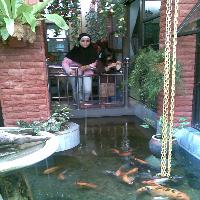
Weather: sun or clear